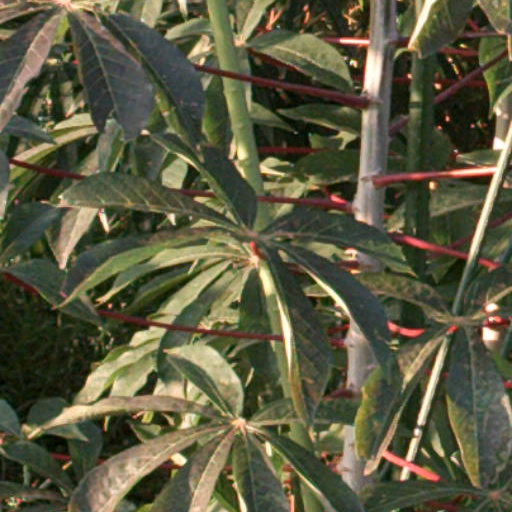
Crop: cassava